Von Graefe knife

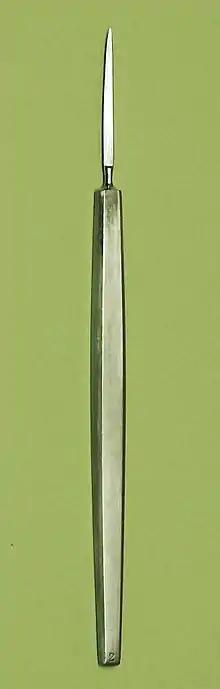

Until the acceptability of the keratome-and-scissors method after the early 1940s, an essential part of cataract surgery was mastery of the von Graefe knife. With increased popularity of sutures—especially pre-placed scleral groove (McLean) sutures, it became difficult for the occasional surgeon to develop the skill required to make an acceptable von Graefe incision. If the surgeon was not ambidextrous, the use of the von Graefe knife might be even more difficult with the non-dominant hand. With his right hand, he introduced the knife into the anterior chamber of the right eye at 9. He would then perforate the limbal area at 3. An upward sweep was then made to complete the incision. Most frequently, there was no conjunctival flap. However, some especially skilled eye surgeons formed a conjunctival flap as they were completing the upward sweep. Normally, the ambidextrous von Graefe surgeon would switch to his left hand so that he could enter the left eye at 3 and exit at 9. If he used his dominant right hand for the left eye, the nose became an impediment when he attempted to enter the eye at 9 and attempted to counter perforate at 3. Often, poor results could have been prevented by the use of post-placed sutures. Unfortunately, in the early years of cataract surgery, suitable sutures and needles were not in the armamentarium of many cataract surgeons.